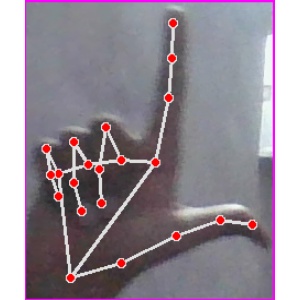
अक्षर: ल